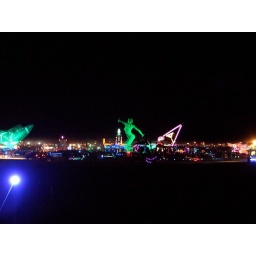
night time over black rock city